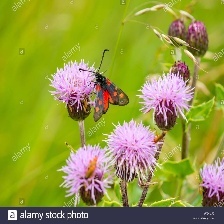
Species: SIXSPOT BURNET MOTH